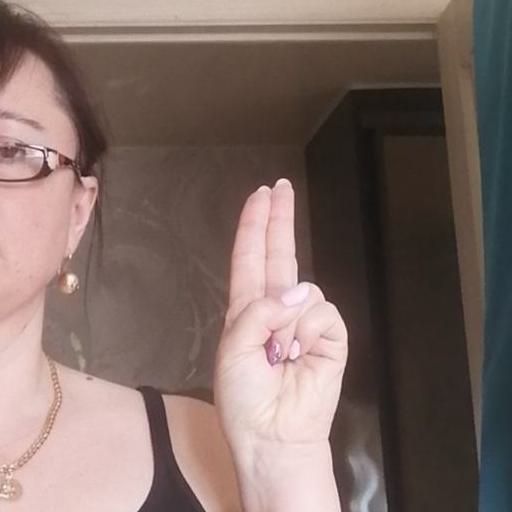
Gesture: two_up